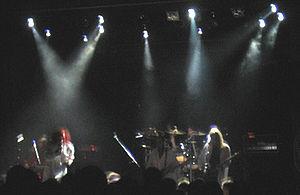
Waltari est un groupe de heavy metal finlandais, originaire d'Helsinki. Le groupe est souvent reconnu par les musiciens et boudé par le grand public. Ceci étant sûrement dû aux différents styles que le groupe incorpore dans sa musique : punk, pop, heavy metal, rock, industriel, techno, funk, rock progressif et hip-hop.